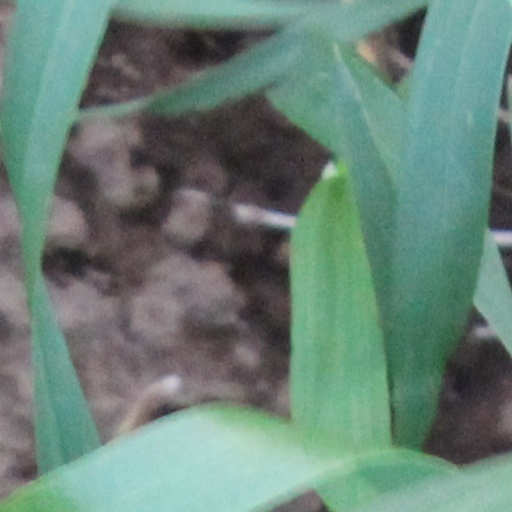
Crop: wheat